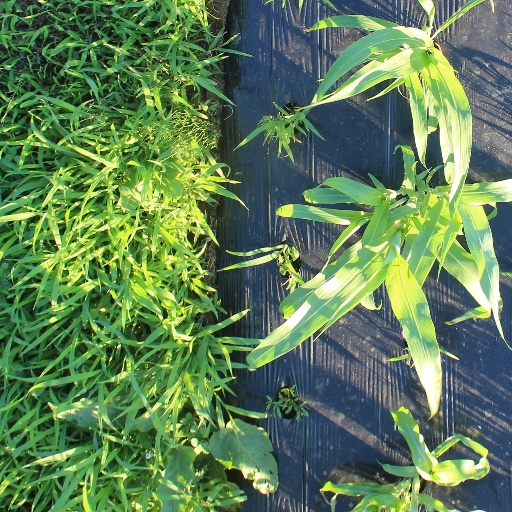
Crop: sorghum